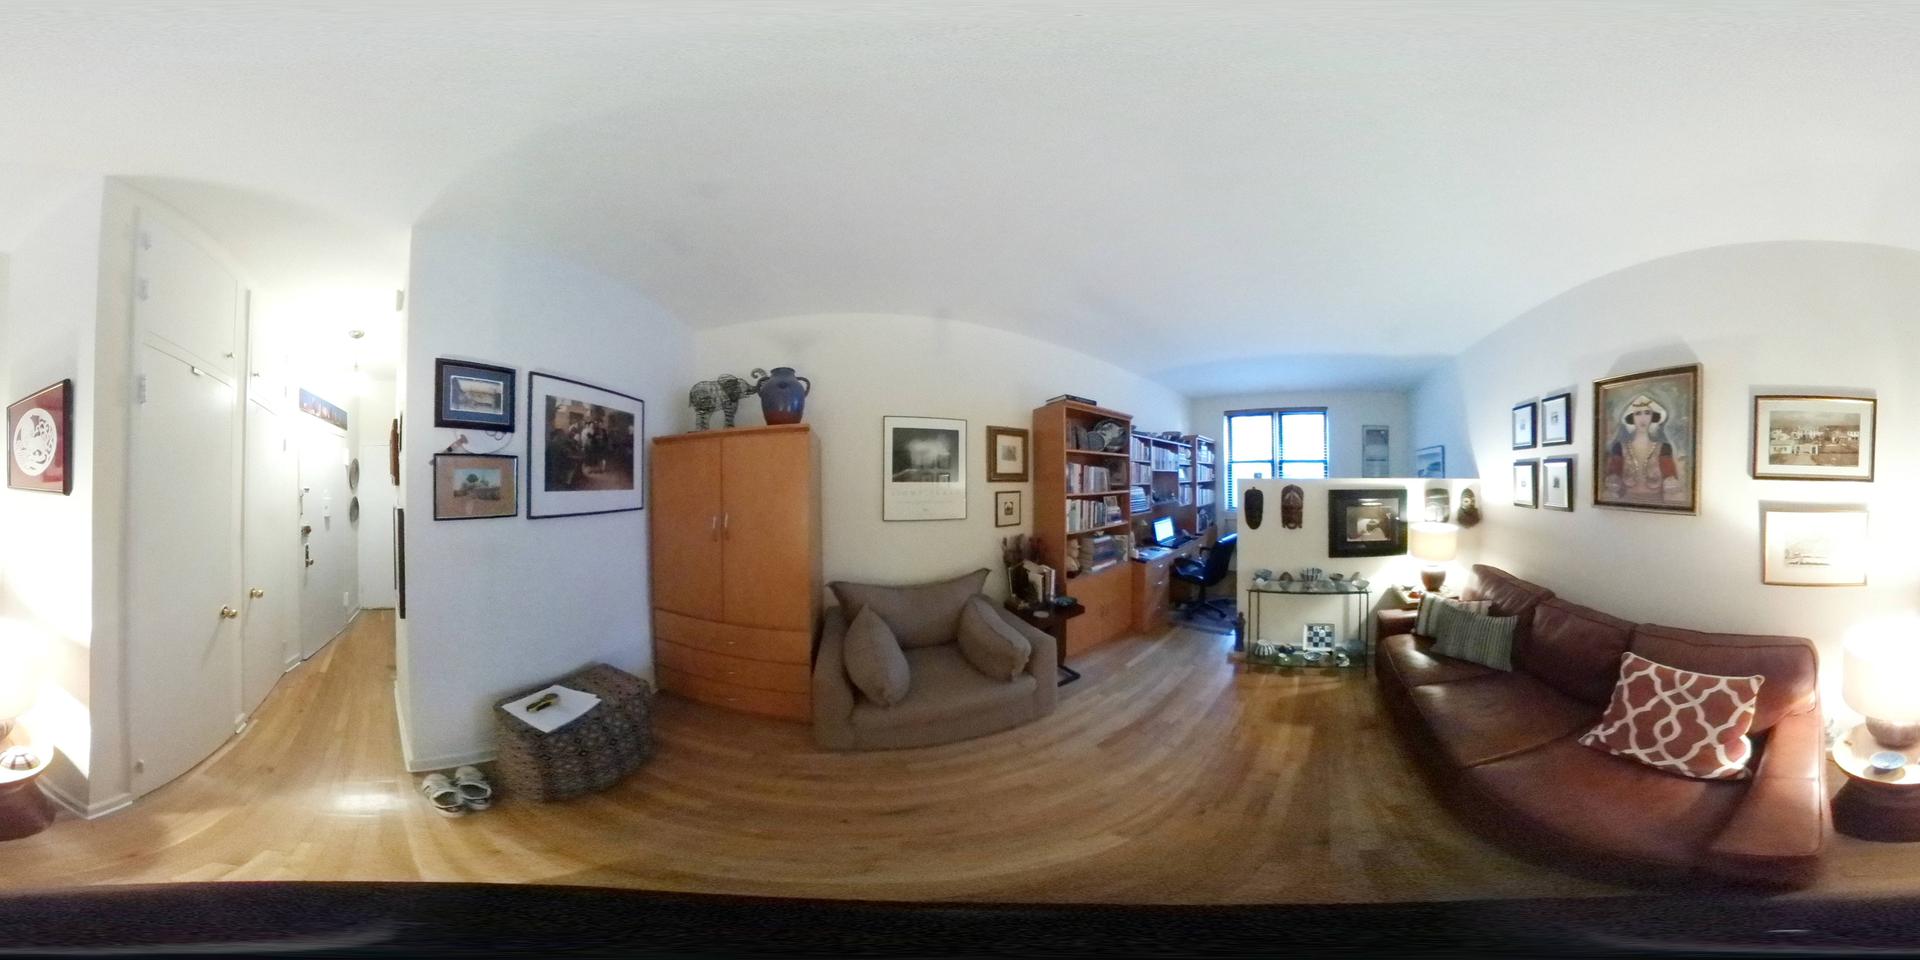
Referred object: the tall wooden cabinet next to the sofa

Referred object: the gray loveseat with two cushions